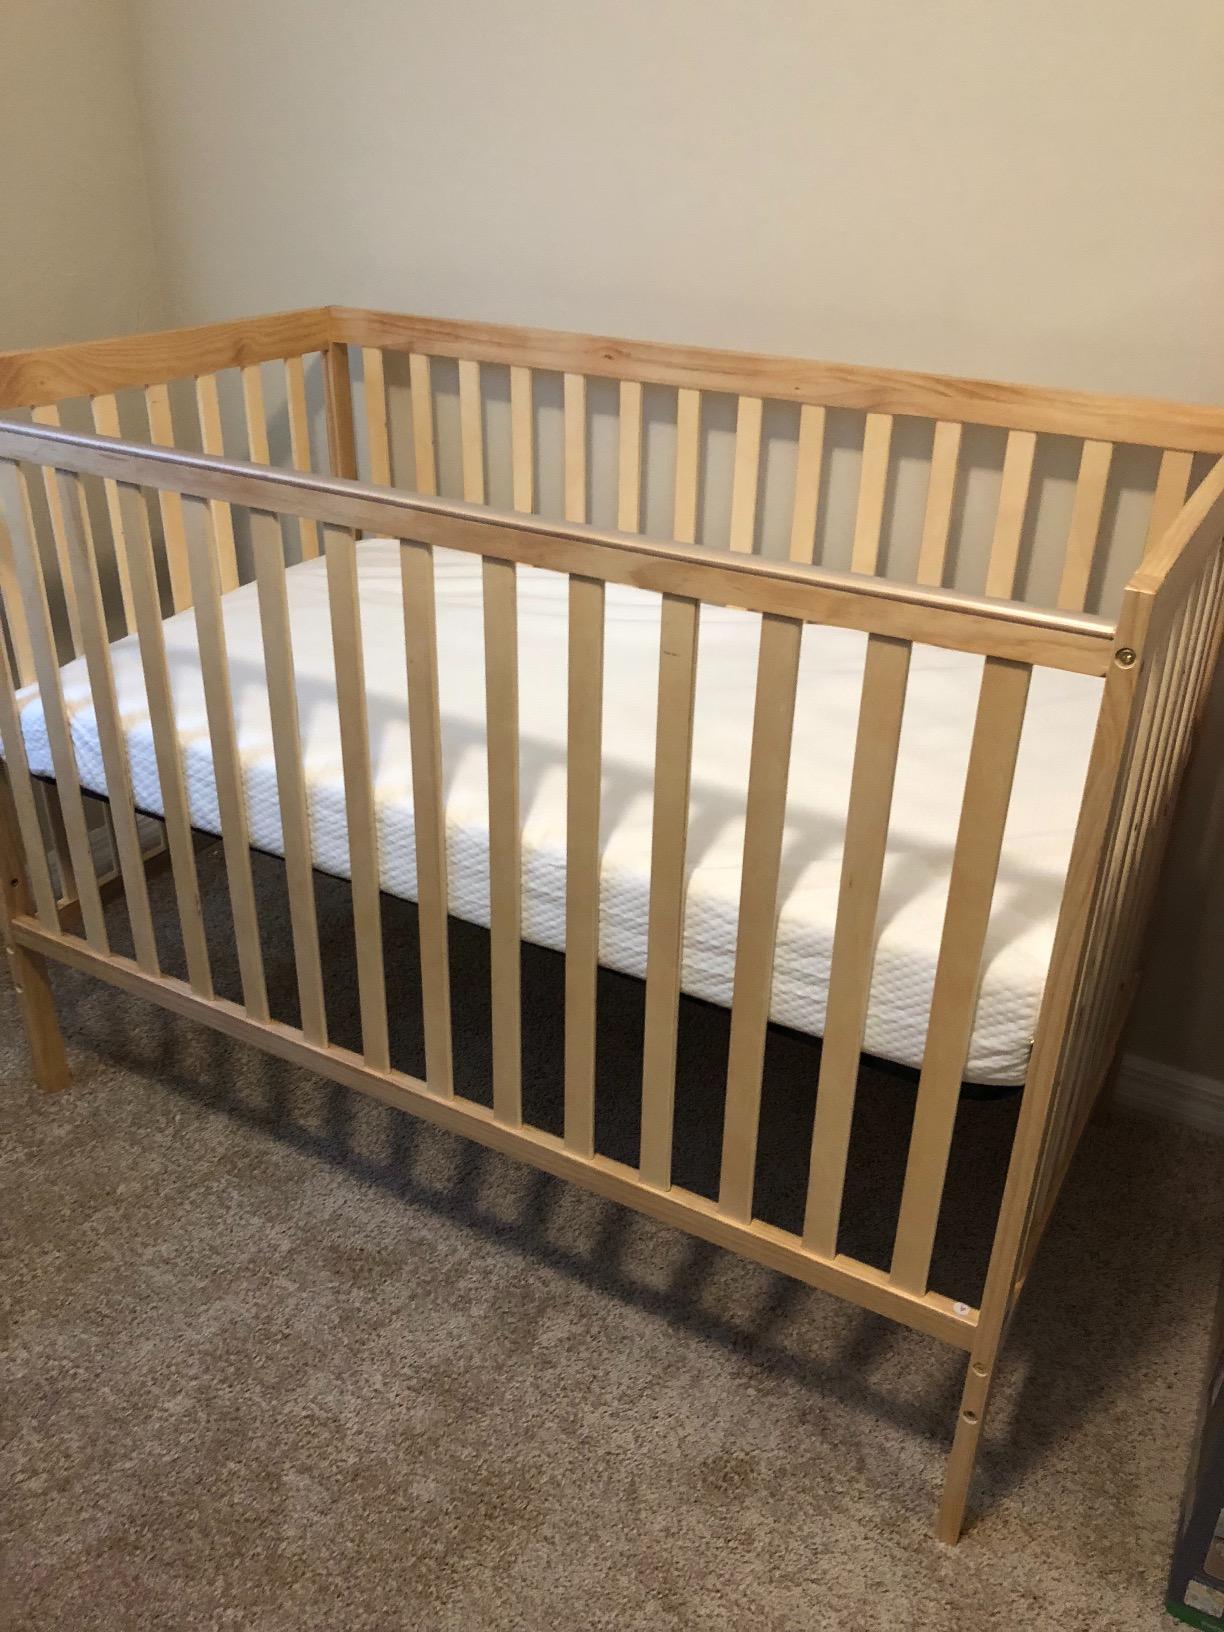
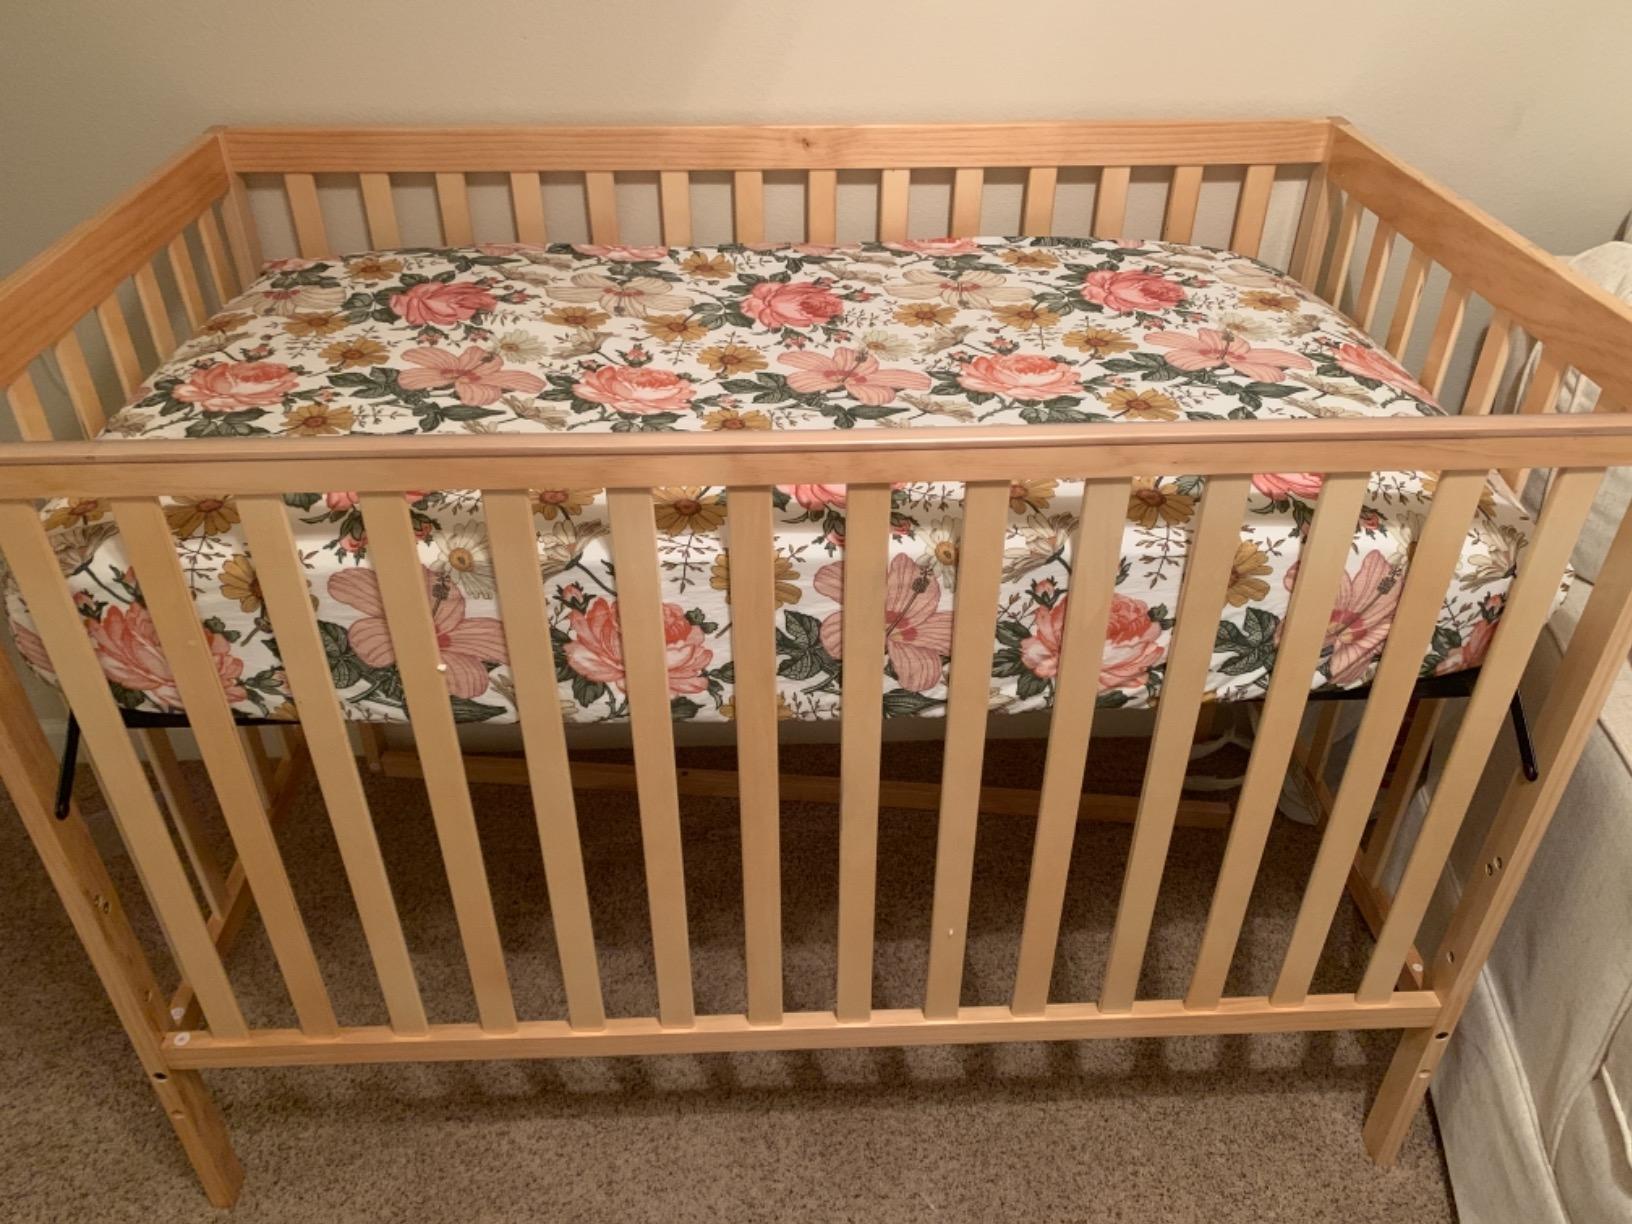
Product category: products_crib
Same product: yes